Wilsden

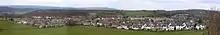
Panoramic view over Wilsden

Wilsden village hall holds many groups such as scouting groups, walking group, a weekly auction, a pre-school and others.